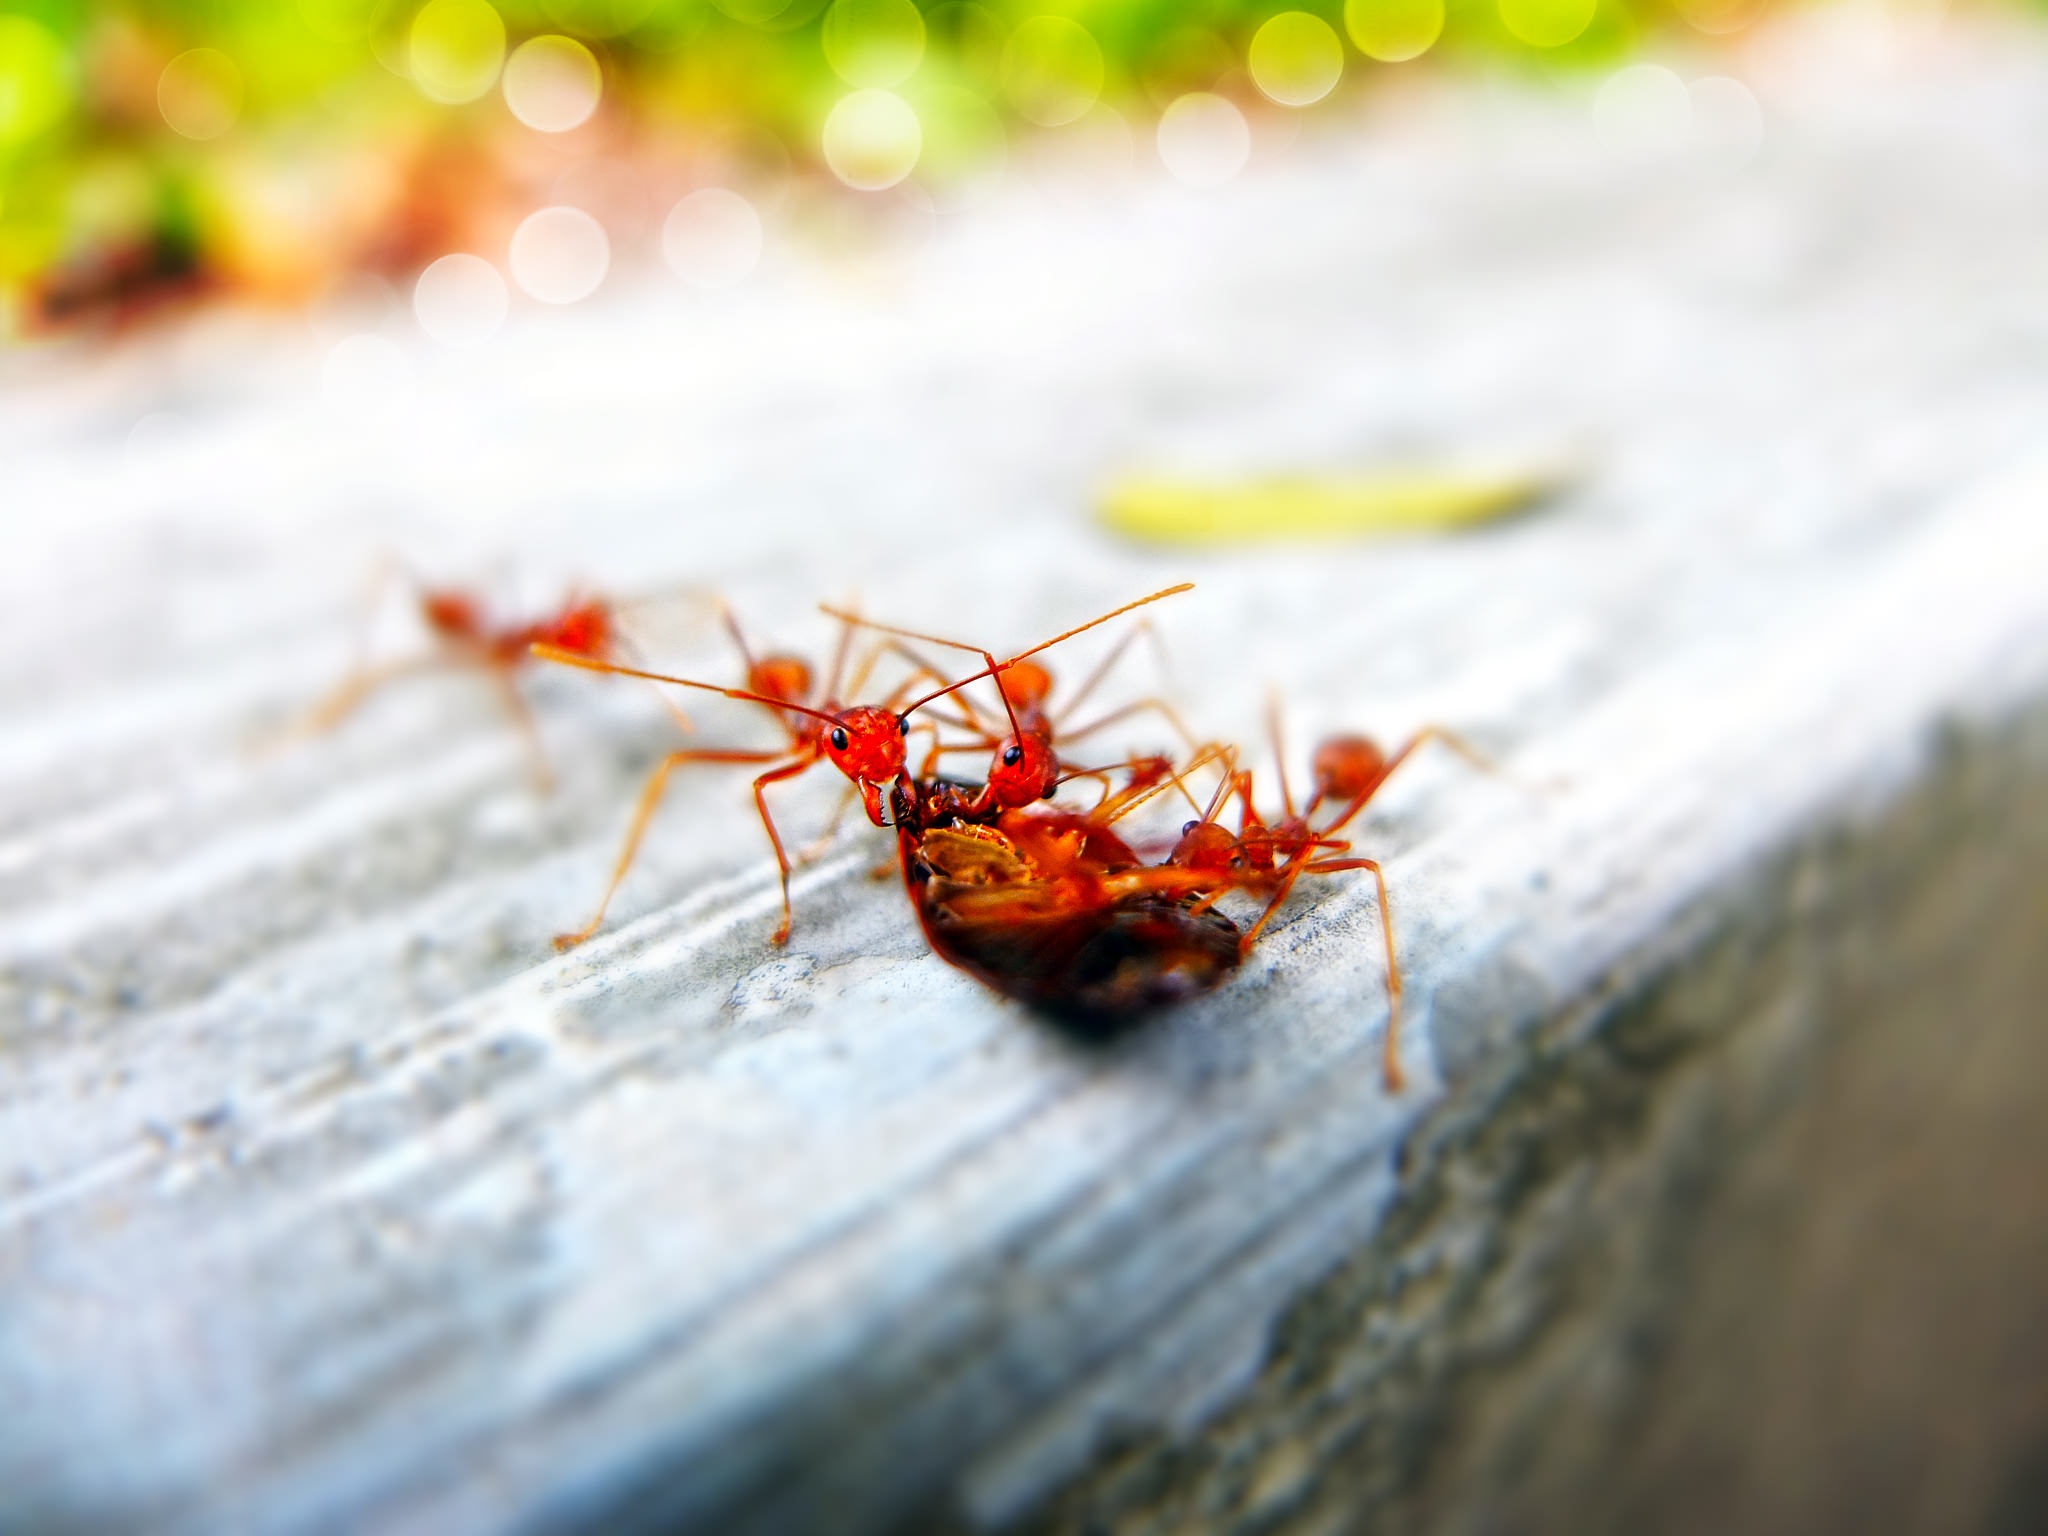
nature, photography, leaf, flower, fly, wildlife, insect, macro, autumn, fauna, invertebrate, close up, tiny, little, insects, wasp, pest, ants, macro photography, arthropod, membrane winged insect